2019 AFL Grand Final

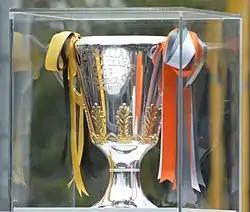
The 2019 AFL Premiership Cup on display at the 2019 AFL Grand Final Parade

The teams were announced on 26 September 2019. Richmond made one change to the side, with Jack Graham dropping out of the side due to a shoulder injury he suffered in the preliminary final. Marlion Pickett, who had never previously played a senior AFL game, took his spot; having previously been picked up from South Fremantle in the WAFL during the midseason draft following the retirement of 2017 premiership player Shaun Grigg, Pickett had won the Norm Goss Medal in the Richmond reserves' VFL grand final victory over Williamstown the previous week. He was the first player to make his senior debut in a grand final since Keith Batchelor for Collingwood in 1952.